Ginzangawa Dam

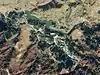

Ginzangawa Dam is a gravity dam located in Yamagata Prefecture in Japan. The dam is used for flood control. The catchment area of the dam is km. The dam impounds about 6 ha of land when full and can store 263 thousand cubic meters of water. The construction of the dam was completed in 1963.